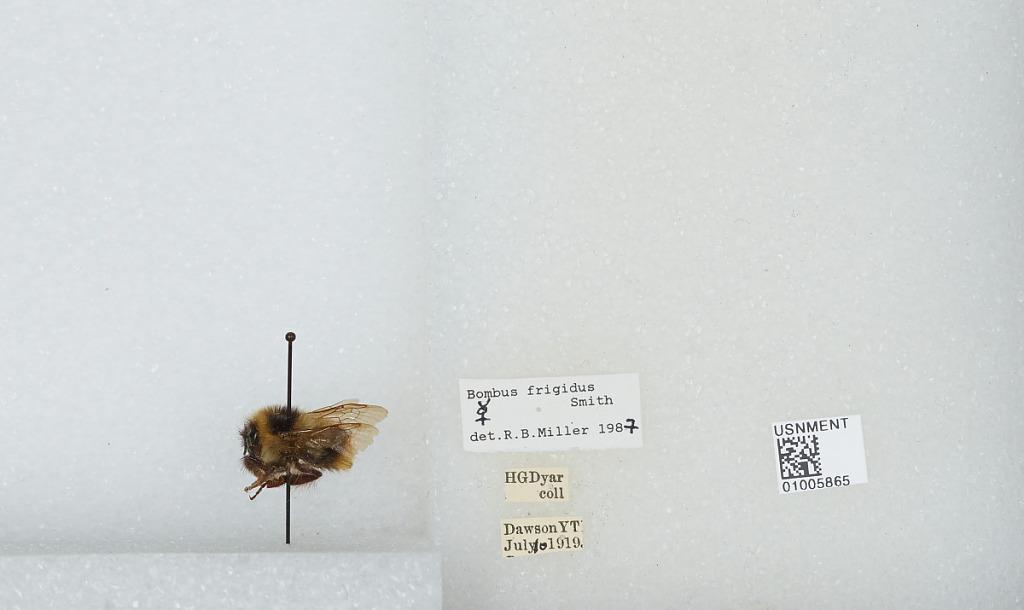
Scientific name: Bombus (Pyrobombus) frigidus Smith
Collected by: Dyar
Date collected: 1919-7-10
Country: Canada
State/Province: Yukon Territory
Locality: Dawson
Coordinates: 64.06, -139.411
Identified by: Miller, R. B.